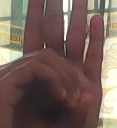
ASL sign: 0